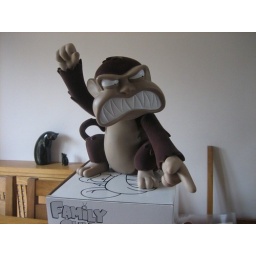
I now have an evil monkey to rule the office in my absence...